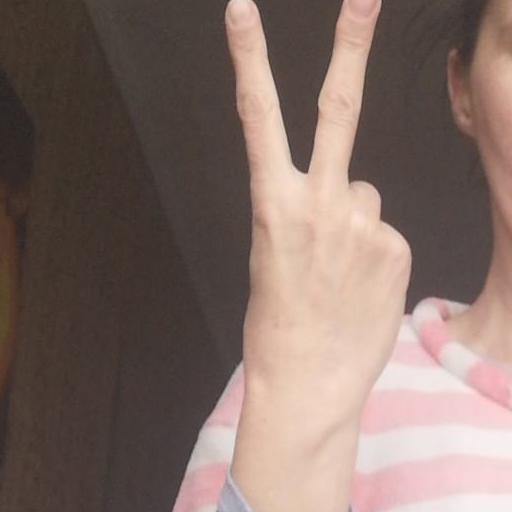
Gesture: peace_inverted